Dexter electron transfer

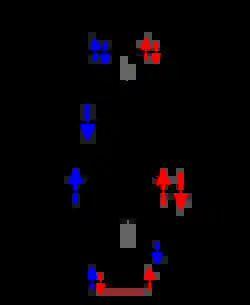

Dexter electron transfer (also called Dexter electron exchange and Dexter energy transfer) is a fluorescence quenching mechanism in which an excited electron is transferred from one molecule (a donor) to a second molecule (an acceptor) via a non radiative path. This process requires a wavefunction overlap between the donor and acceptor, which means it can only occur at short distances; typically within 10 Å (1 nm). The excited state may be exchanged in a single step, or in two separate charge exchange steps.